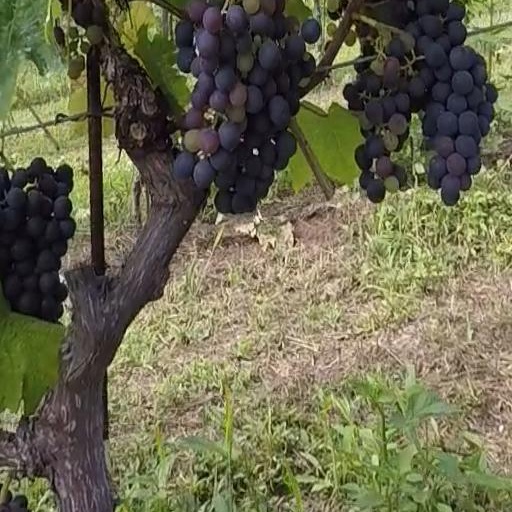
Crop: grape